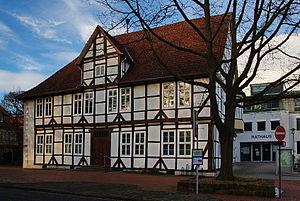
Barsinghausen
Rådhus
Barsinghausen er en by i Region Hannover i Niedersachsen, Tyskland. Den ligger ca. 20 km vest for Hannover.